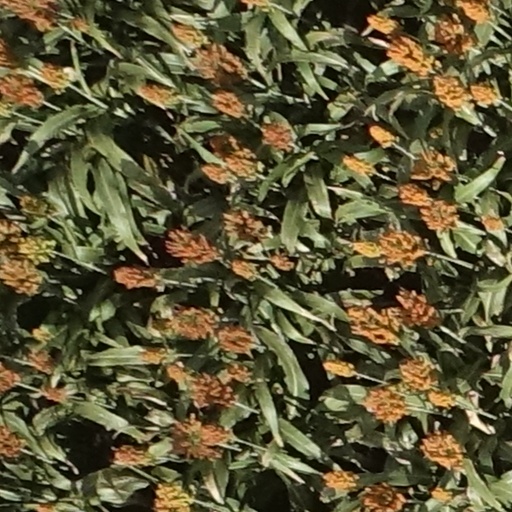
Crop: sorghum